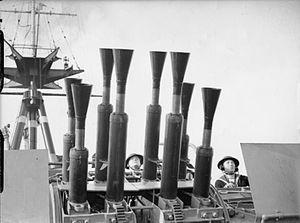
Le HMS Exeter est un croiseur lourd qui a navigué pour la Royal Navy entre 1931 et 1942. Il s'illustre notamment pendant la Seconde Guerre mondiale, particulièrement lors la bataille du Rio de la Plata où il endommagea le cuirassé de poche allemand Admiral Graf Spee. Il est coulé au début de 1942 en mer de Java.
Le canon de marine de 2 livres QF est un canon automatique de calibre 40 mm fabriqué par les Britanniques. Massivement utilisé comme canon antiaérien par la Royal Navy durant la Seconde Guerre mondiale, il est surnommé pom-pom en raison du bruit particulier de son tir. À noter que le QF 2-pounder n'est pas le même canon que l'Ordnance QF 2 pounder, utilisé par la British Army comme canon antichar.